Edward H. Brooks

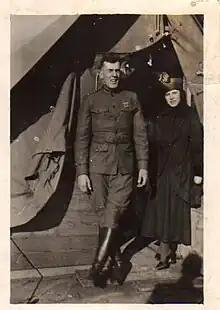
Lieutenant Edward Hale Brooks, pictured here with his wife, Beatrice Brooks, as he prepares to ship off to Europe, 1918.

Brooks was commissioned as a second lieutenant of the Cavalry Branch in the Regular Army of the United States Army in August 1917, four months after the American entry into World War I, was promoted to first lieutenant the same date and was assigned to the Army Service Schools at Fort Leavenworth, Kansas. In November 1917, he was transferred to the 76th Field Artillery Regiment at Camp Shelby, Mississippi, moving with his regiment to Camp Merritt, New Jersey, in March 1918. The regiment was part of the 3rd Division. At that post he was assigned to the 3rd Field Artillery Brigade in command of a detachment (later G-3) that sailed for France to reinforce the American Expeditionary Forces (AEF) in April 1918.